Cathedral of Guatemala City

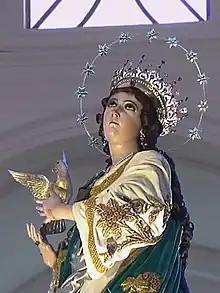
The venerated image of the Immaculate Conception in the cathedral, crowned on 5 December 2004.

On 28 October 2003, Pope John Paul II authorized the canonical coronation of the Immaculate Conception enshrined within the cathedral which occurred on 5 December 2004. The papal bull was signed and executed by Cardinal Francis Arinze, prefect of the Sacred Congregation of Divine Worship and the Discipline of the Sacraments.